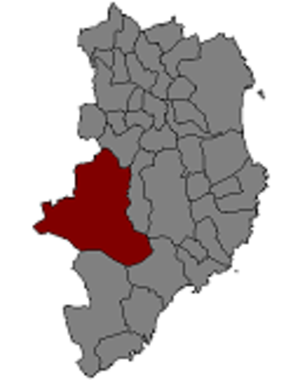
Cruïlles, Monells i Sant Sadurní de l'Heura est une commune de la comarque de Baix Empordà de la province de Gérone, en Catalogne, en Espagne.